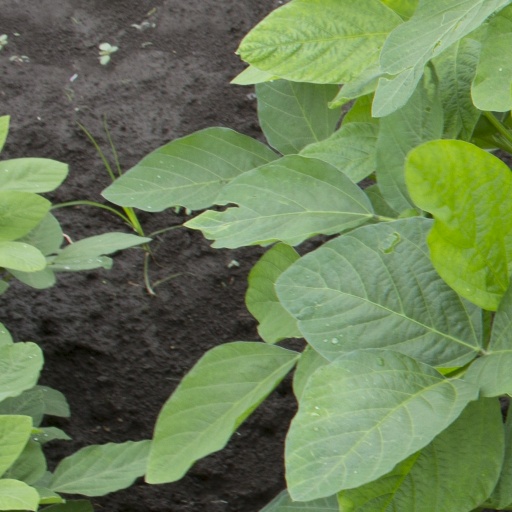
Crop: soybean